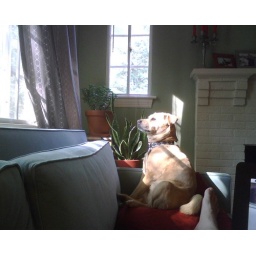
Zelda the bean waits in the window for me to scoot home